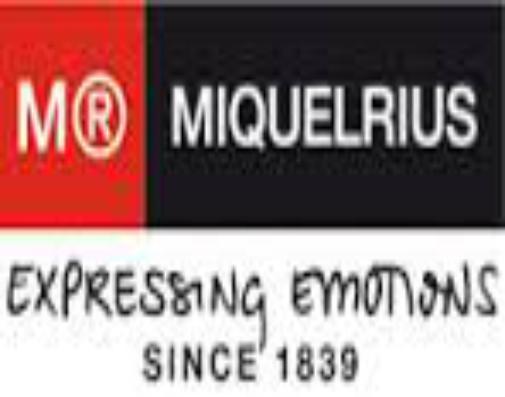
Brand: miquelrius-1
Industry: Necessities